Showboat

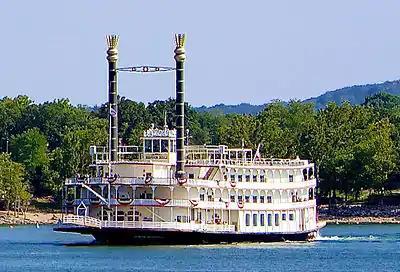
The "Showboat Branson Belle" was on Table Rock Lake, Branson, Missouri.

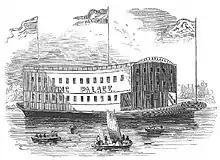
Gilbert R. Spalding's showboat "The Floating Palace" was on the Mississippi River in the "Gleason's Pictorial Drawing-Room Companion" (1853).

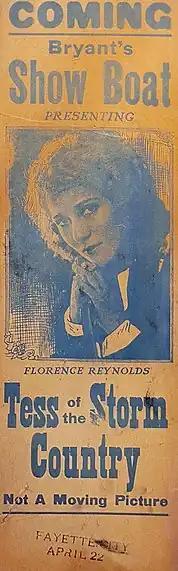
This poster is for a Bryant's "Show Boat" live production of "Tess of the Storm Country" in Fayette City, Pennsylvania.

During the American frontier era, populations of potential audiences were widely scattered about the area that is now the United States. Actors traveled to America from England, and theatre venues as well as touring companies were developed. Noah Ludlow, an early pioneer in travelling theater, purchased a keelboat in 1816 for $200 and named it "Noah's Ark". Ludlow and 11 associates, together known as the American Theatrical Commonwealth Company, climbed aboard and traveled down the Ohio and Mississippi Rivers, stopping to perform whenever they could. It is not clear whether they ever performed on the boat, or just used the boat as a means of travel. If they did, in fact, perform on the boat (as is probable), then Ludlow's Noah's Ark would have been the first showboat.